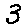
Label: 3